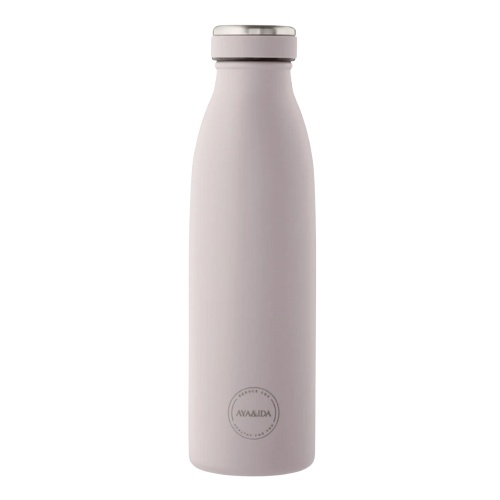
Termoflaske 500 ml (Lavender)
Hold dine drikke perfekt kolde i 24 timer og varm i 12! Fremstillet i 1. klasses fødevaregodkendt rustfrit stål 18/8. Perfekt på farten uanset om du har te, kaffe, lemonade eller iskoldt vand i din flaske, da den hverken modtager eller afgiver smag. Dine drikkevarer er IKKE i kontakt med plastik , så du skal aldrig bekymre dig om BPA, kemi eller hormonforstyrrende stoffer. Hvert produkt er laboratoriecertificeret til at opfylde eller overgå LFGB (food contact grade testing). AYAIDAs produkter er sunde for dig og for vores planet! BONUS: Lavet så den kan holde for livet - fyld den, og det er 900 gange bedre for miljøet i stedet for at købe en plastikflaske! Information: Kapacitet 500 ml Åbning 3,6 cm Diameter 6,7 cm Højde 23,5 cm Vægt 290 g
Brand: AYA&IDA
Category: Home & Garden > Kitchen & Dining > Food & Beverage Carriers > Flasks